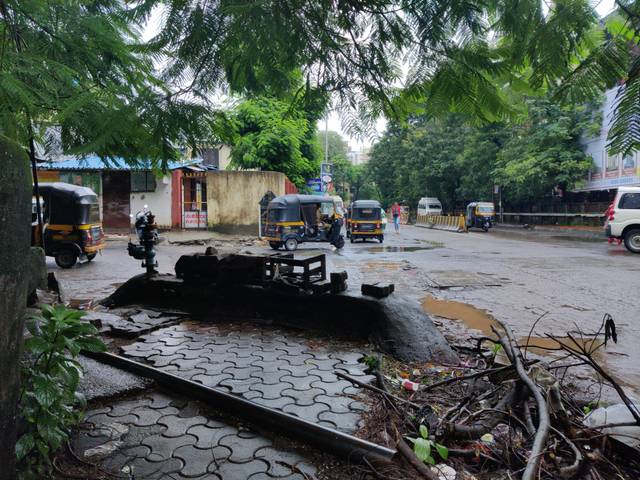
Region: India
Coordinates: 19.239, 72.865